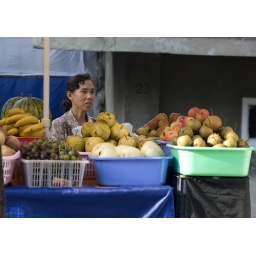
Fruits stall in a street market Pyongyang - North Korea